Achaemenid conquest of the Indus Valley

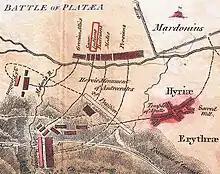
Indian corps at the Battle of Plataea, 479 BCE.

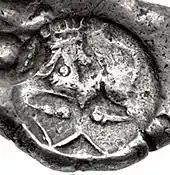
Strike of an Achaemenid siglos, Kabul, Afghanistan, circa 5th century BCE. Archer king type. Coins of this type were also found in the Bhir Mound hoard in Taxila.

The Indians also supplied Yaka wood (teak) for the construction of Achaemenid palaces, as well as war elephants such as those used at Gaugamela. The Susa inscriptions of Darius explain that Indian ivory and teak were sold on Persian markets, and used in the construction of his palace.